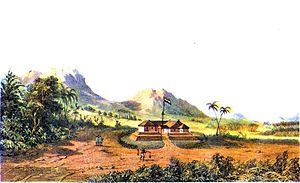
La principauté de Landak est un État princier d'Indonésie dans l'actuelle province de Kalimantan occidental, dans l'île de Bornéo. Ses princes portent le titre de Panembahan. Le prince actuel, Gusti Suryansyah Amiruddin, ne porte que celui de Pangeran Ratu.